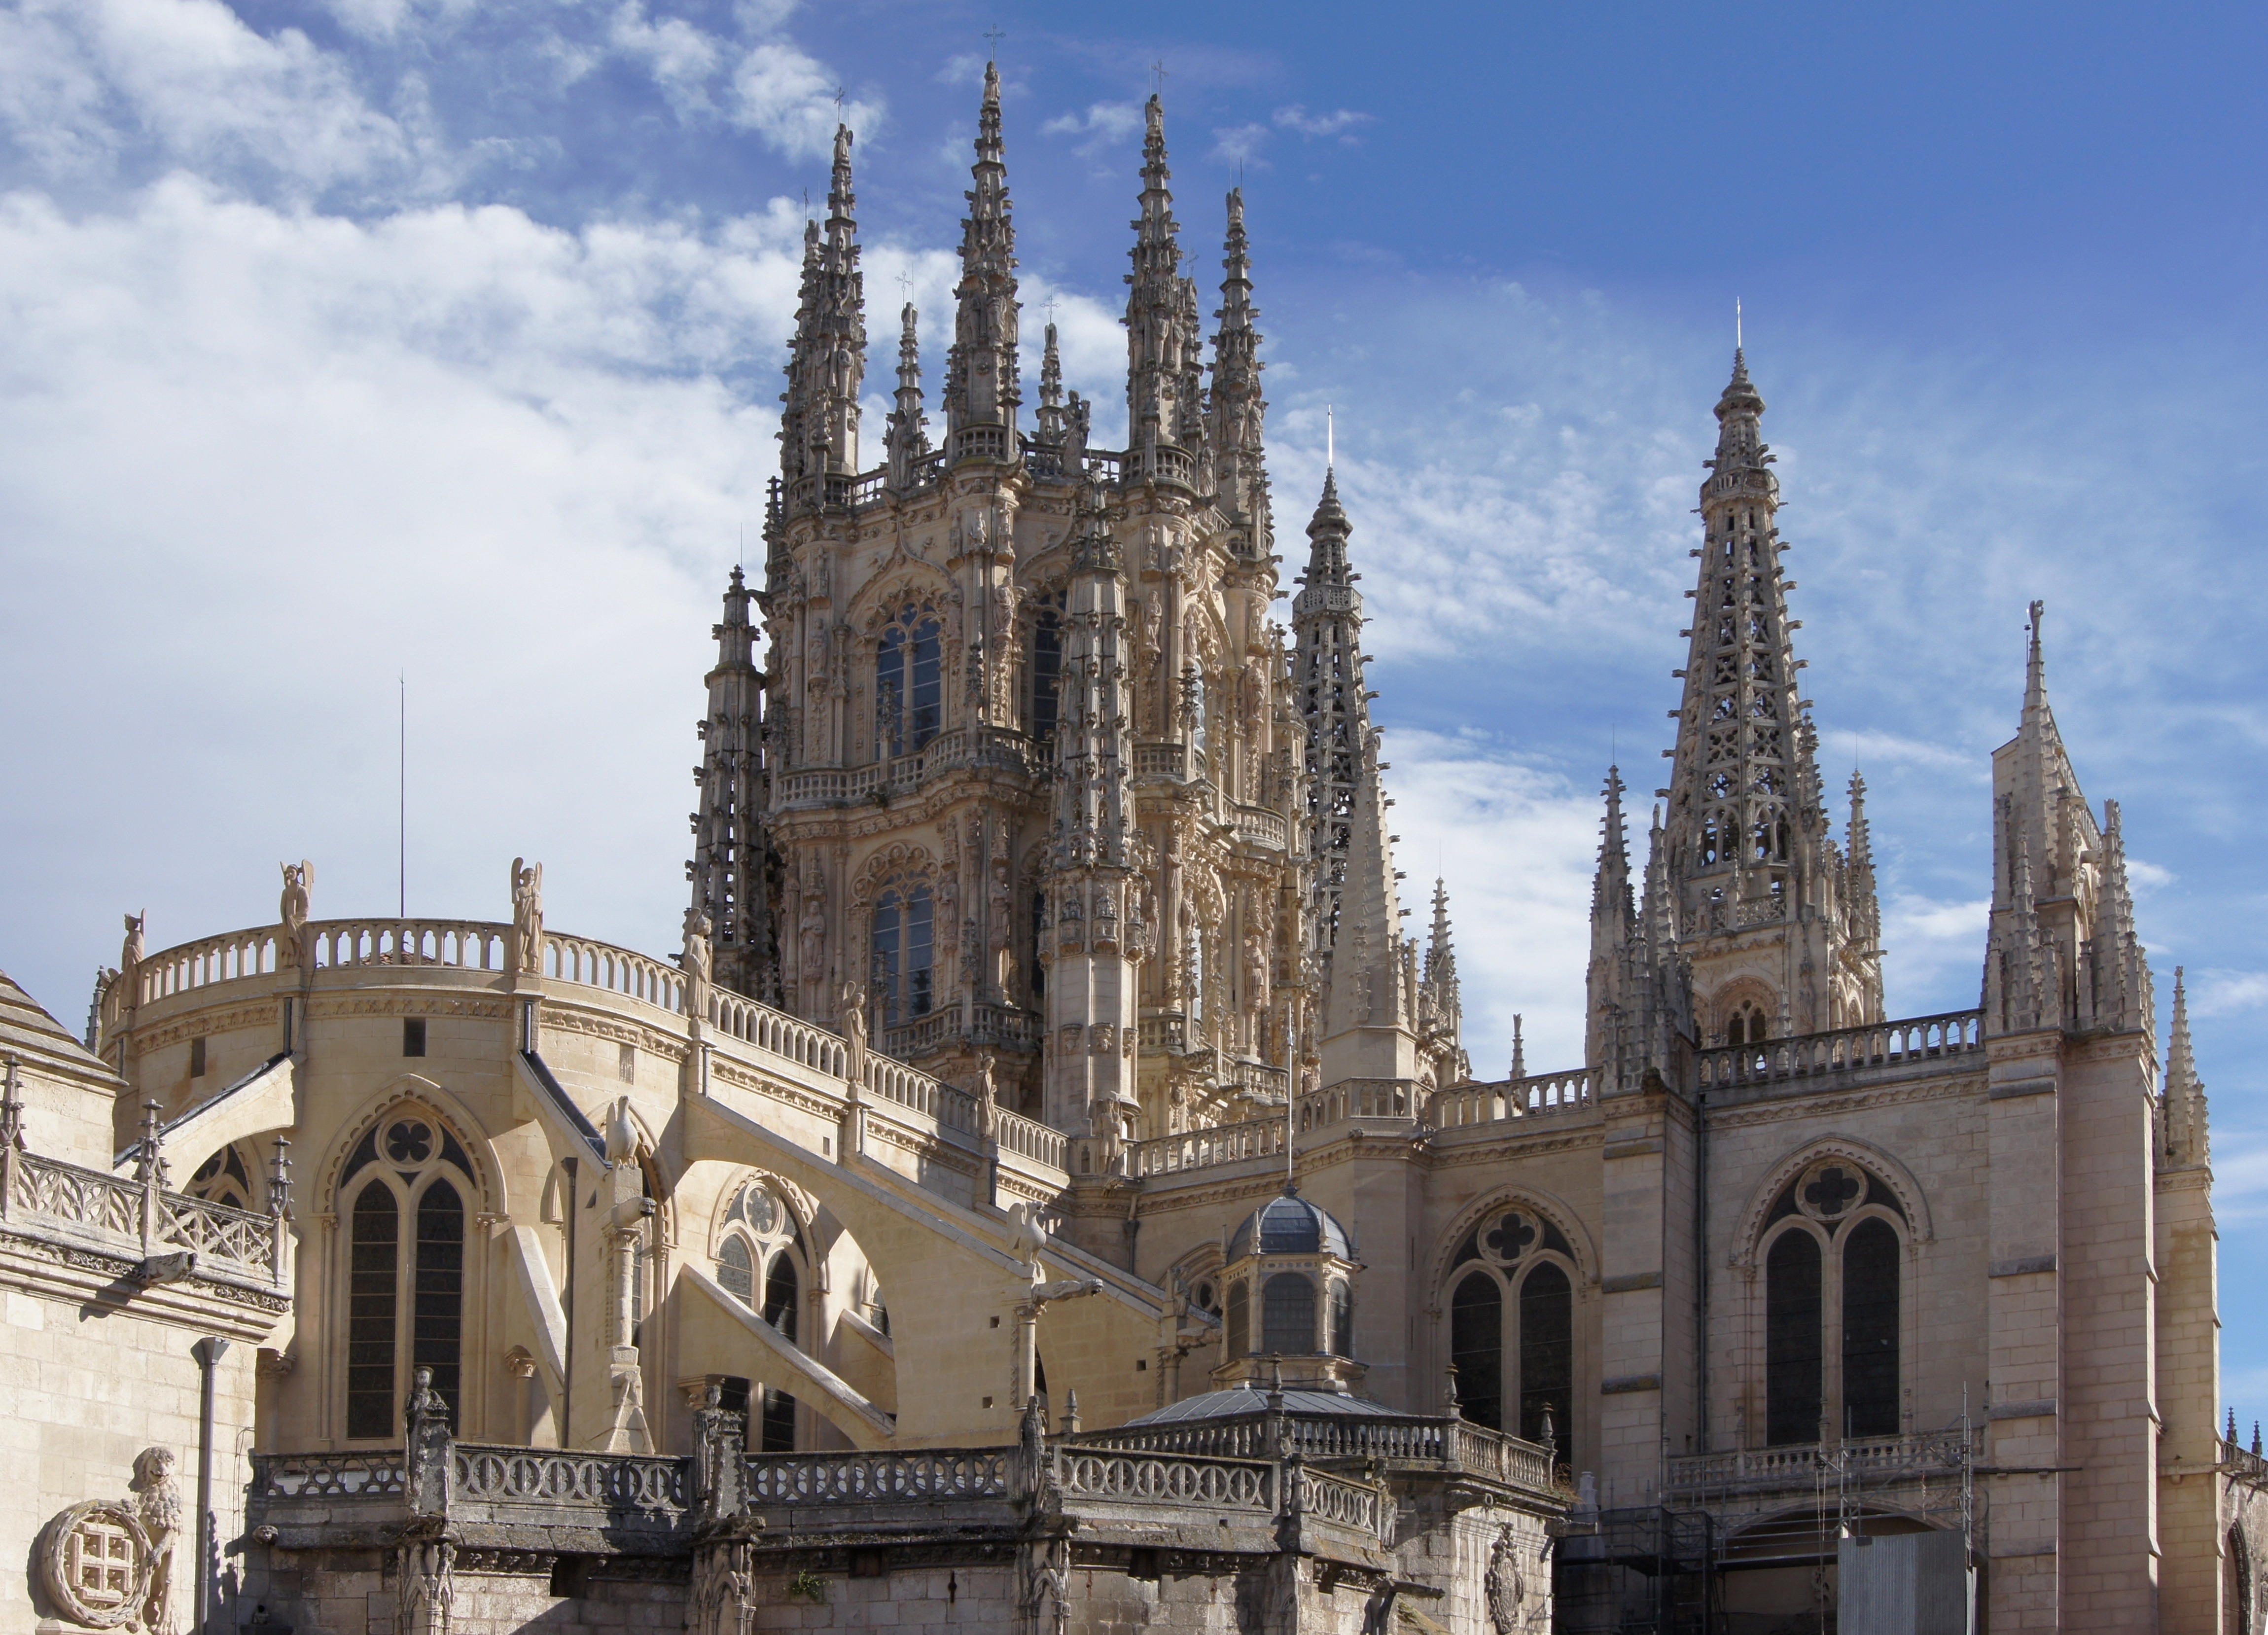
architecture, structure, sky, building, city, urban, landmark, facade, church, cathedral, place of worship, outside, clouds, spain, spire, monastery, burgos, historical, basilica, cities, gothic architecture, tours, historic site, byzantine architecture